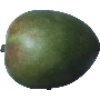
Label: Mango 1